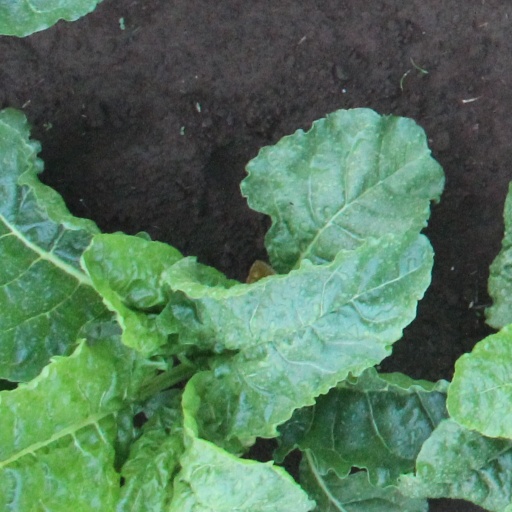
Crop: sugar beet